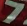
Number: 7